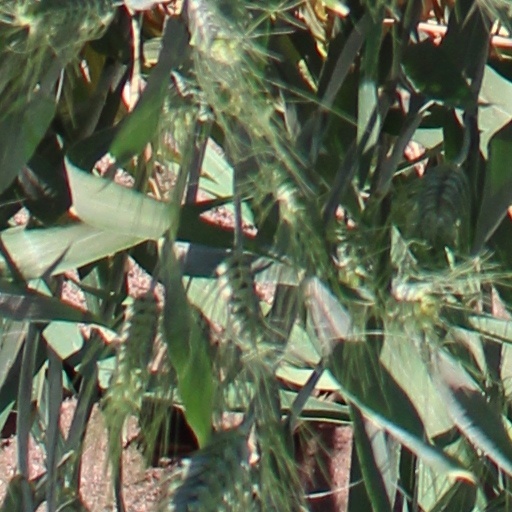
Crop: wheat